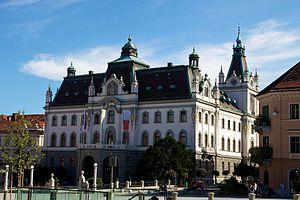
Le duché de Carniole était un État du Saint-Empire romain germanique de 1364 à 1806. Faisant partie des territoires héréditaires des Habsbourg, il est devenu l'une des terres de la Couronne de l'empire d'Autriche en 1804 et de l'Autriche-Hongrie en 1867. Sa capitale était la ville de Ljubljana. Avant d'être promue duché, la région était une marche au sud-est du duché de Carinthie dénommée marche de Carniole.